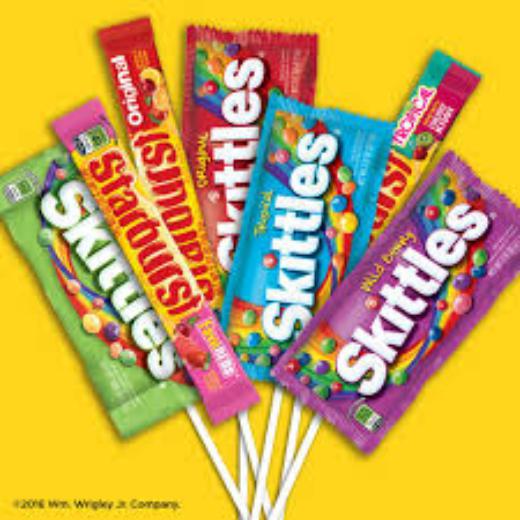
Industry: Food